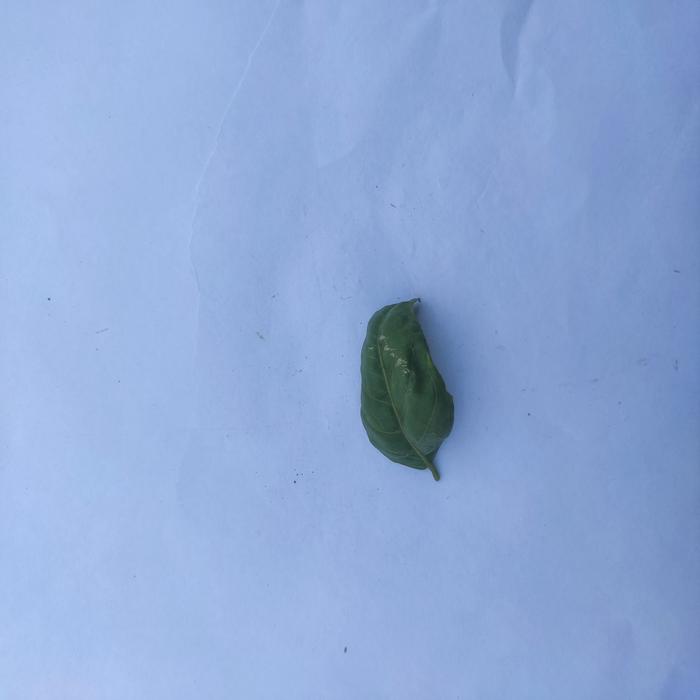
Crop: Aegle Marmelos
Leaf condition: Leaf_Curl